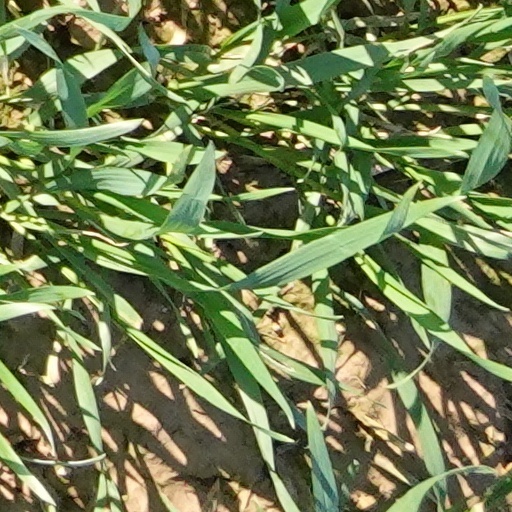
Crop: wheat